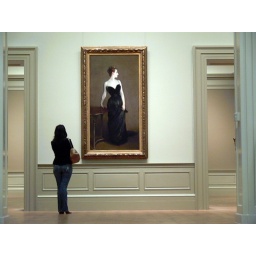
woman in black and blue contemplating woman in black and white